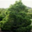
Label: pine_tree